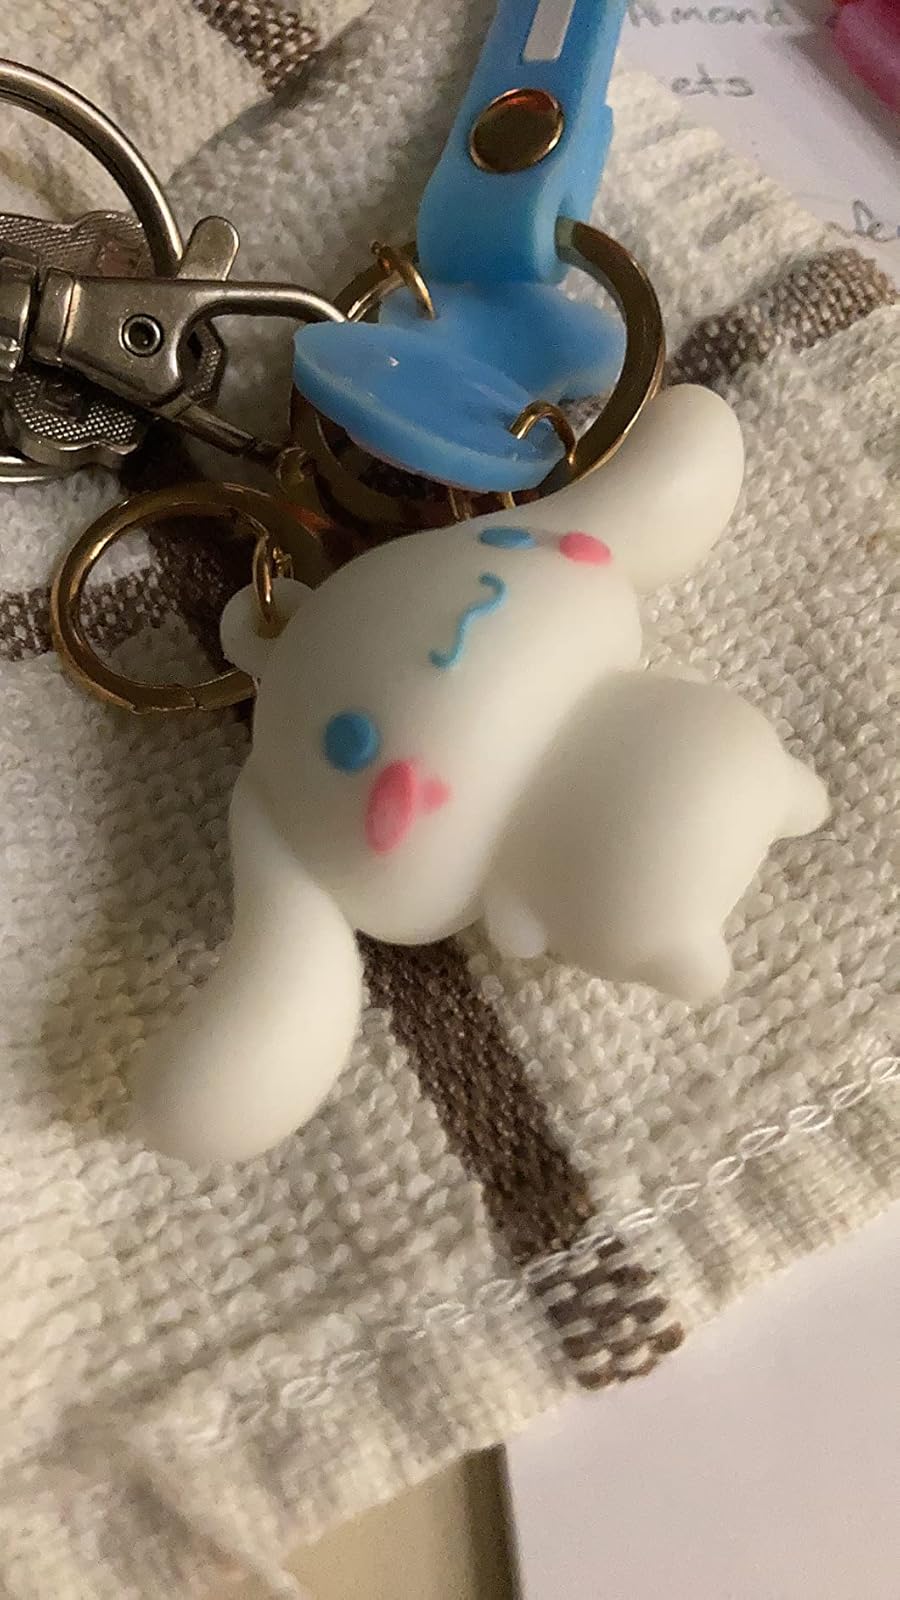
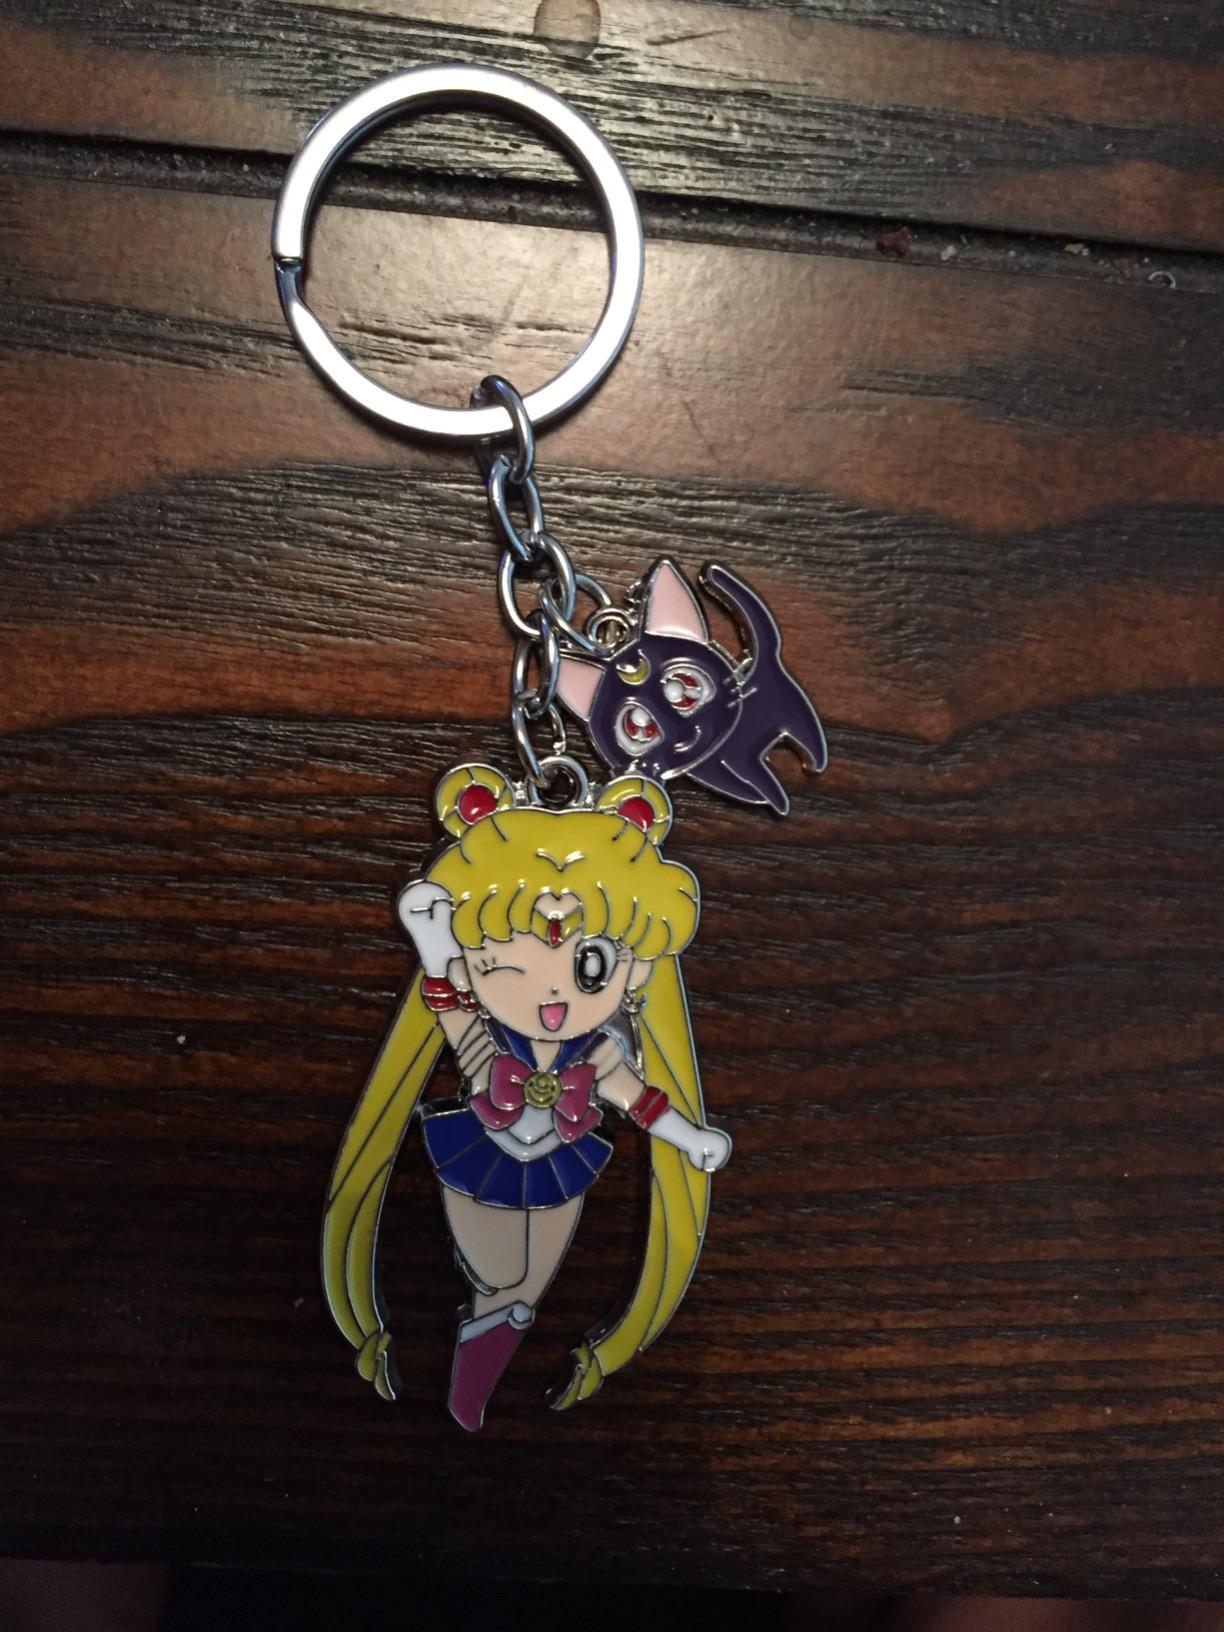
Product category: accessories_keychain
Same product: no